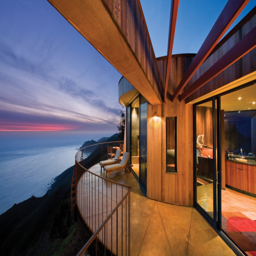
balcony overlooking the sea at the hotel